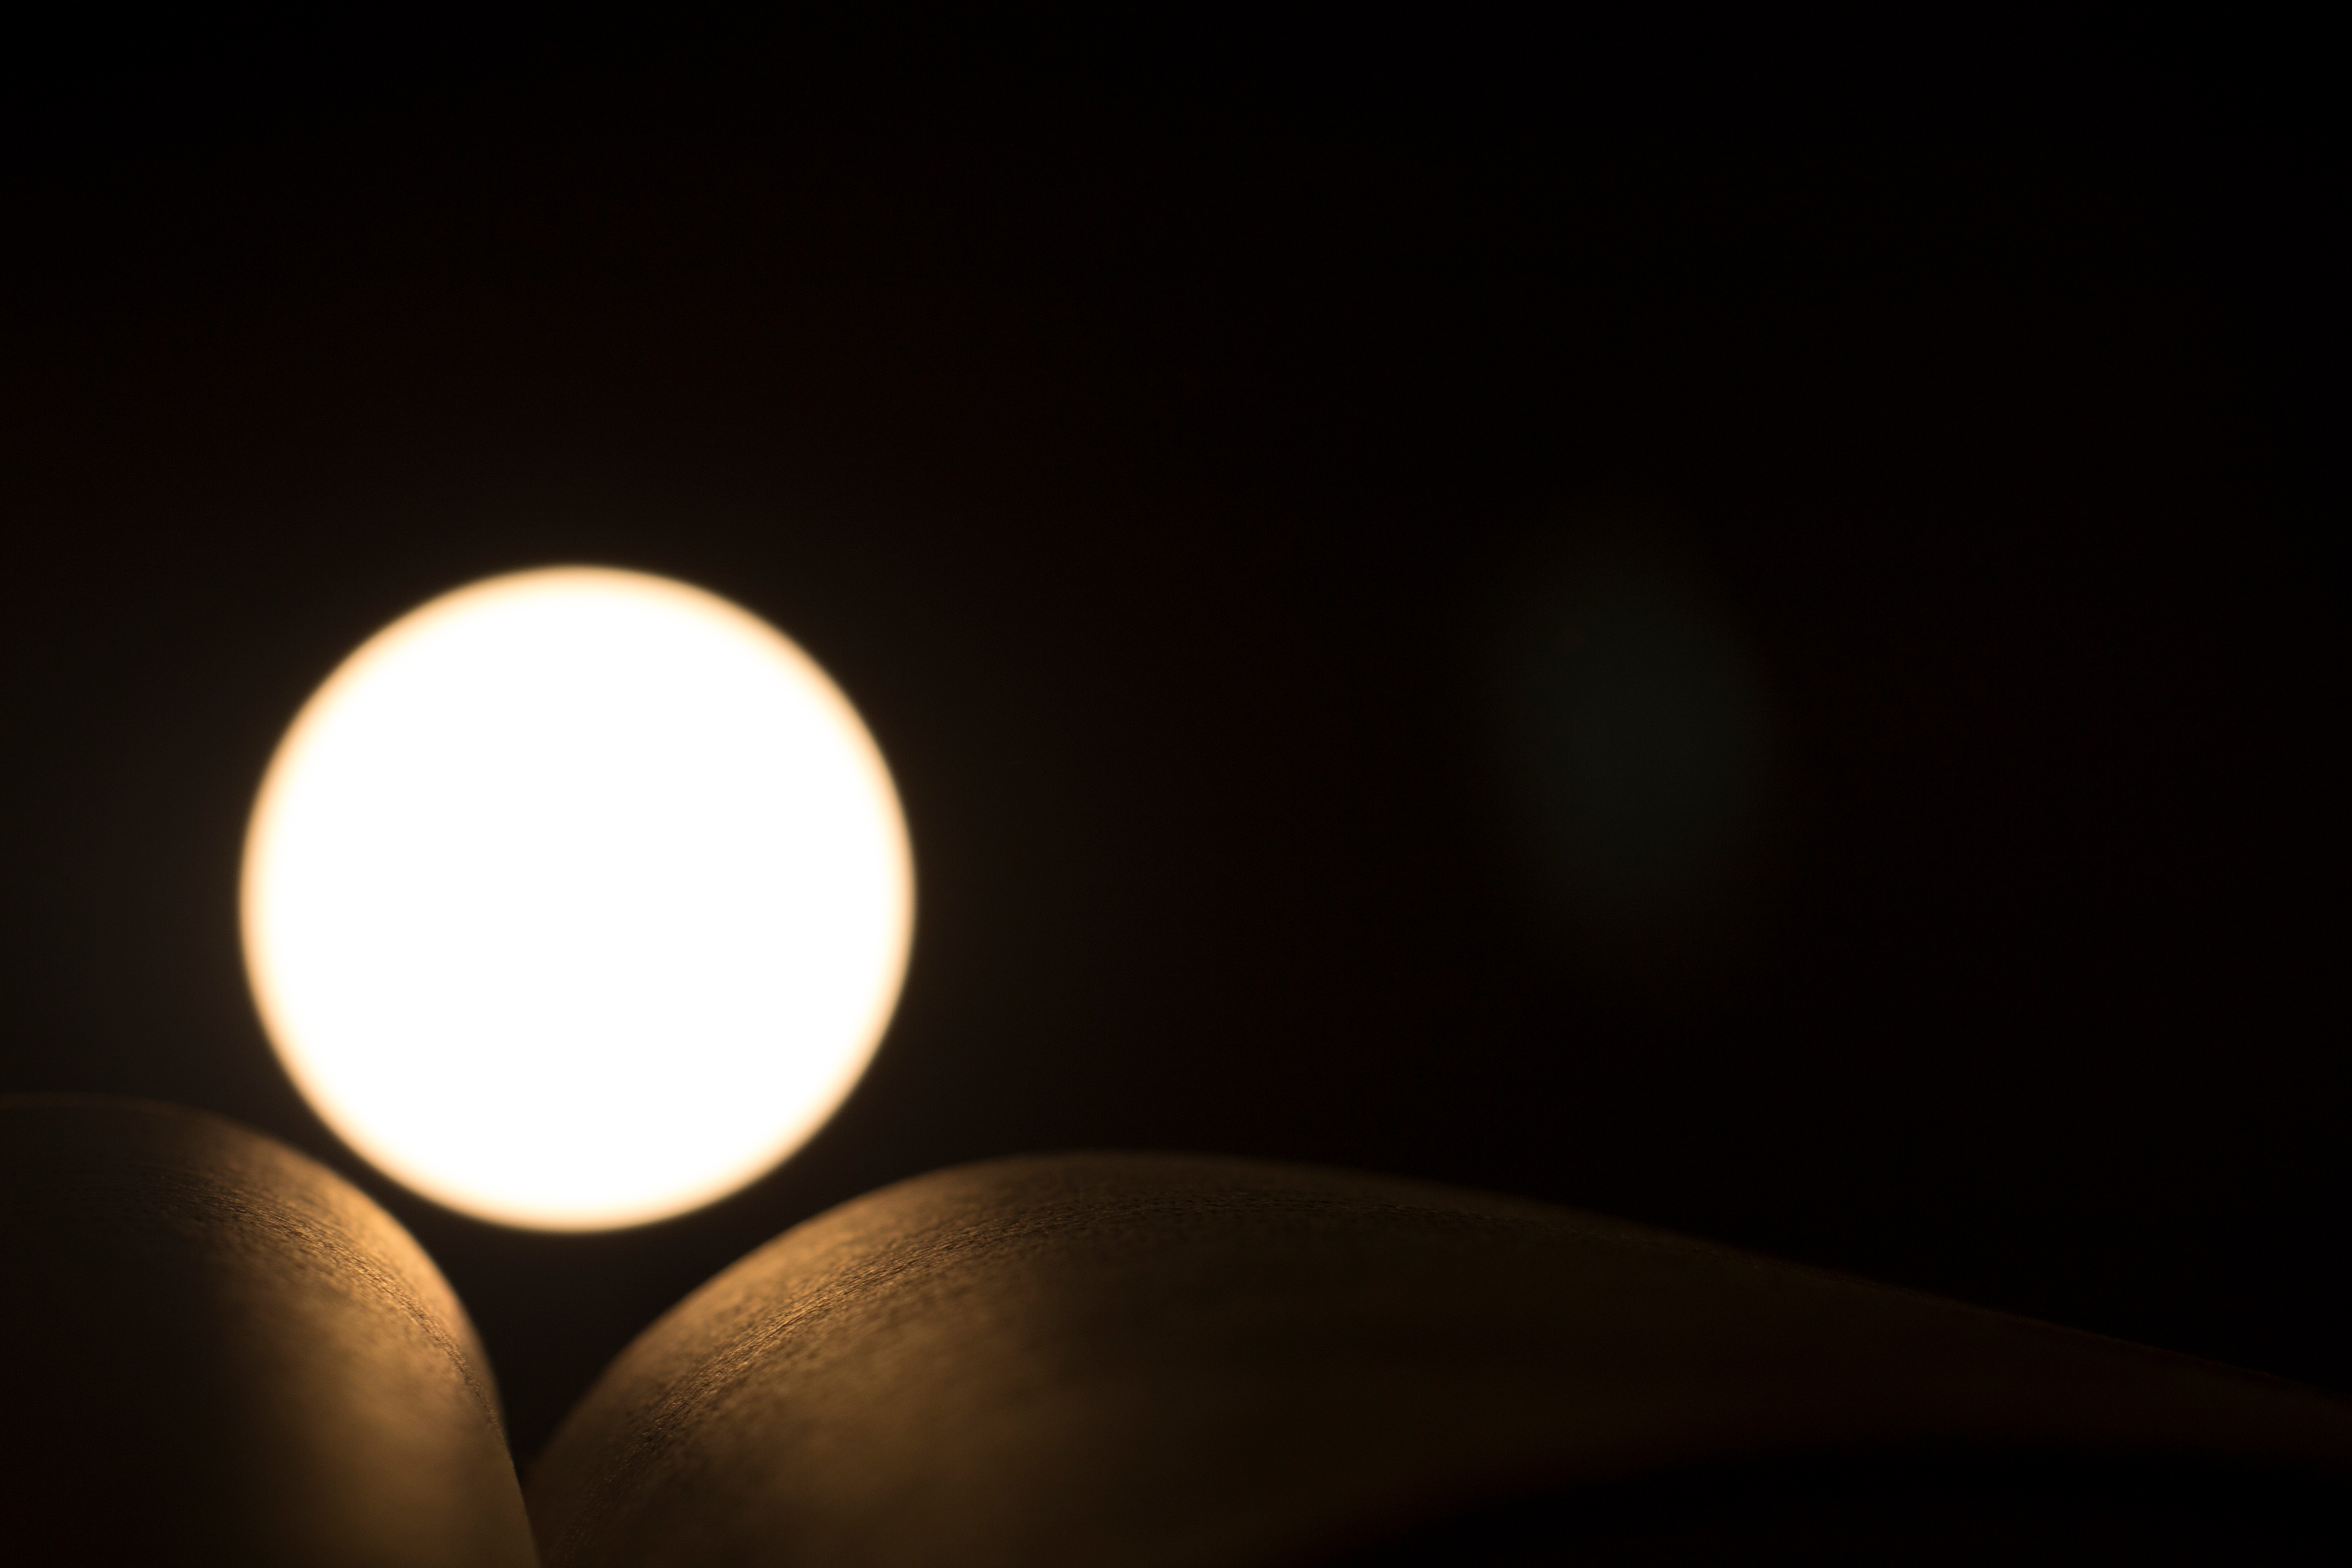
light, night, sunlight, atmosphere, darkness, lighting, circle